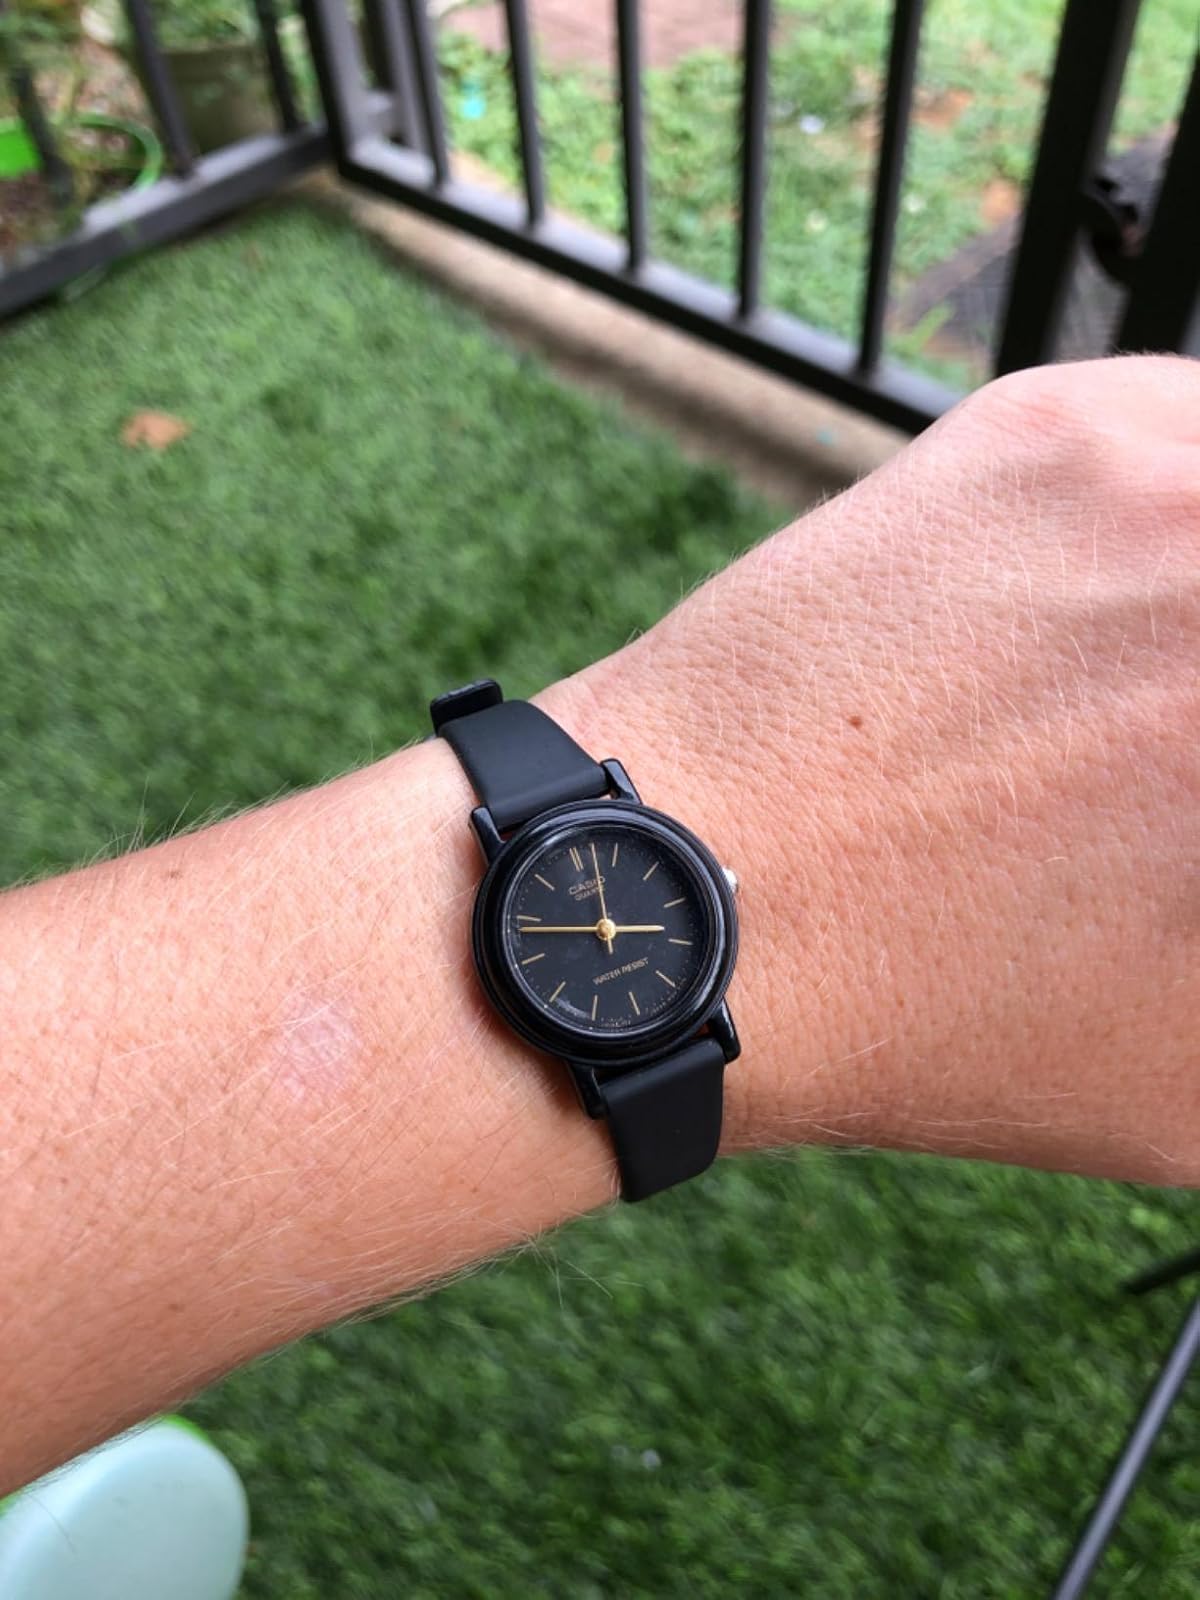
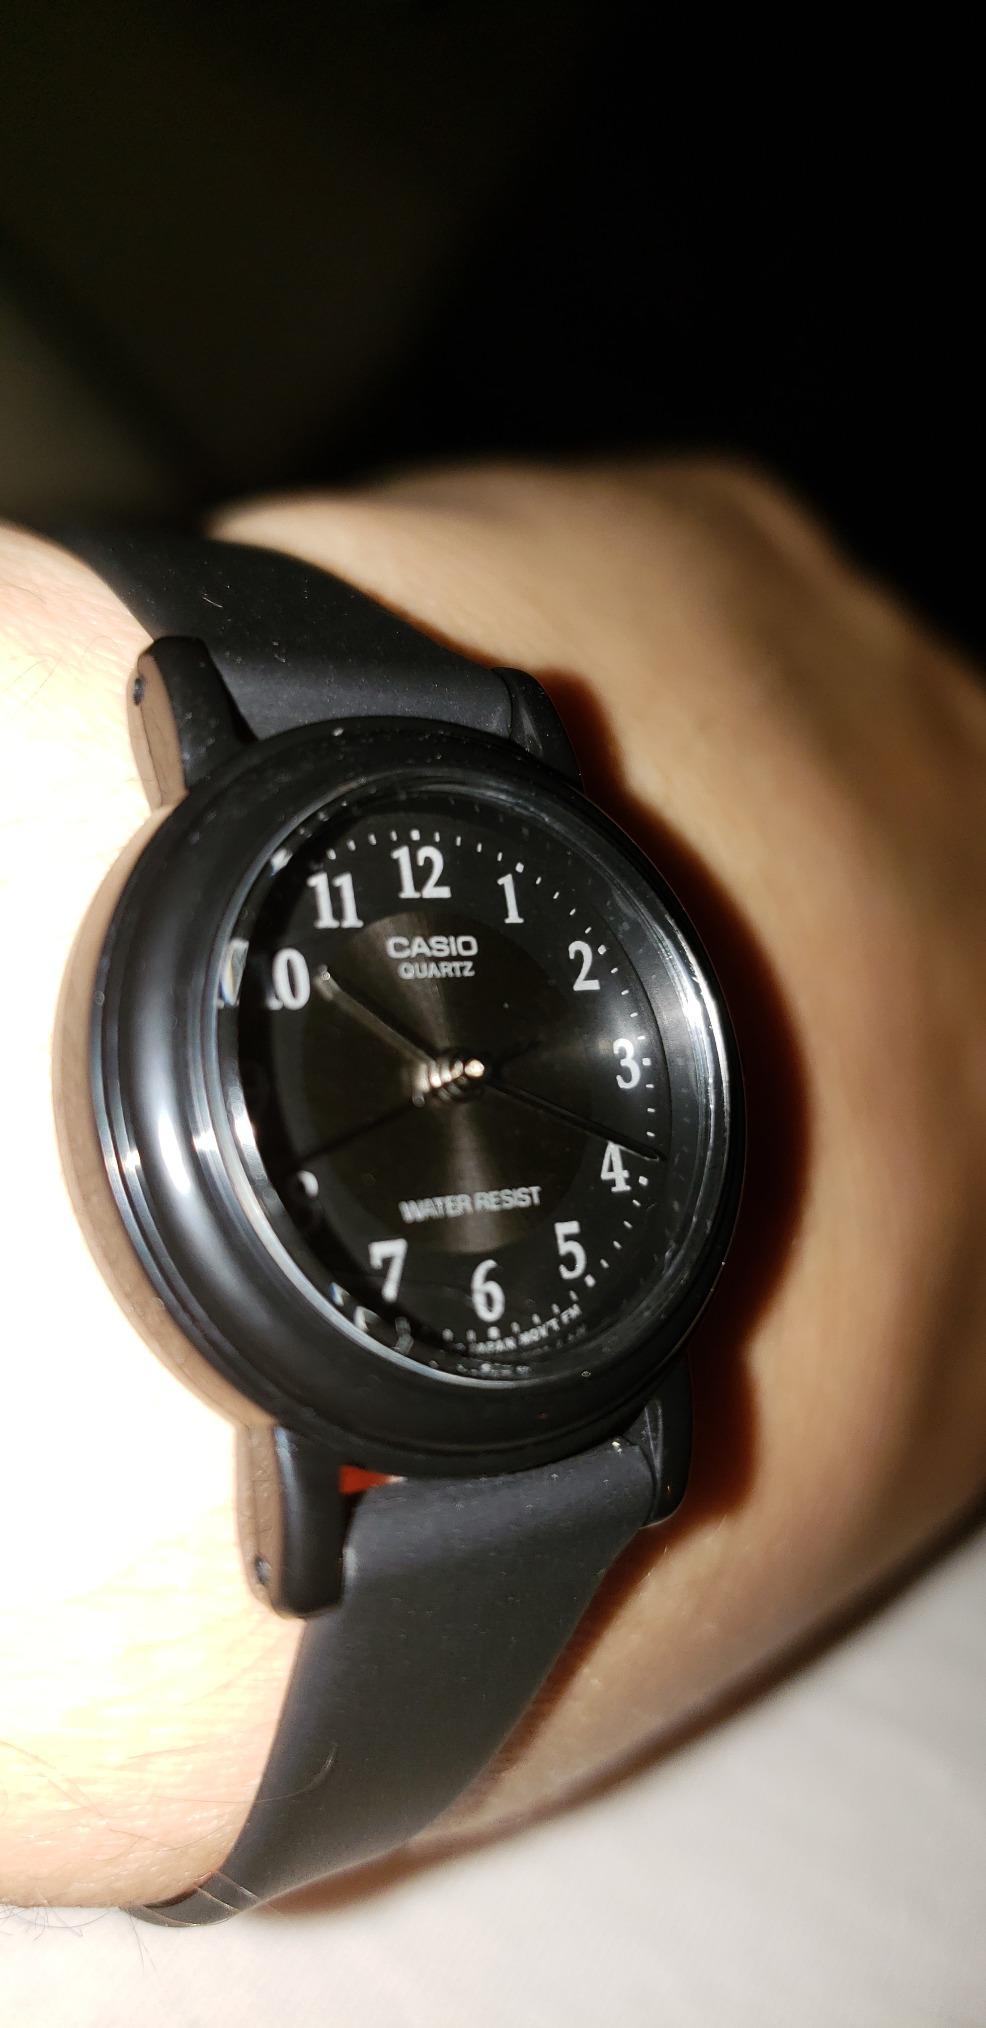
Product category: accessories_watch
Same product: no